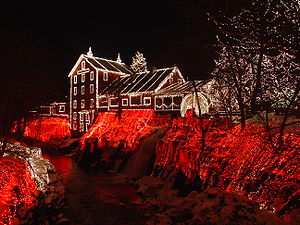
Juletraditioner / Juledekoration
Clifton Hill i Ohio har over 3,5 millioner julelys.
Juletraditioner omfatter en lang række traditioner, skikke, religiøse ritualer og folklore, der bliver associeret med fejring af julen. Mange af disse traditioner varierer fra land til land og også fra region til region, mens andre er mere universelle og bliver praktiseret på samme måde over hele verden.